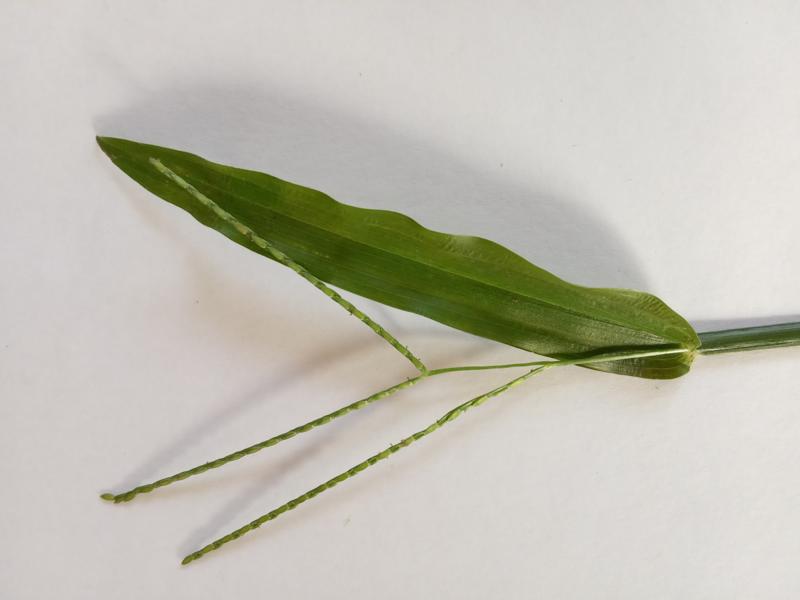
Weed species: Paspalum scrobiculatum